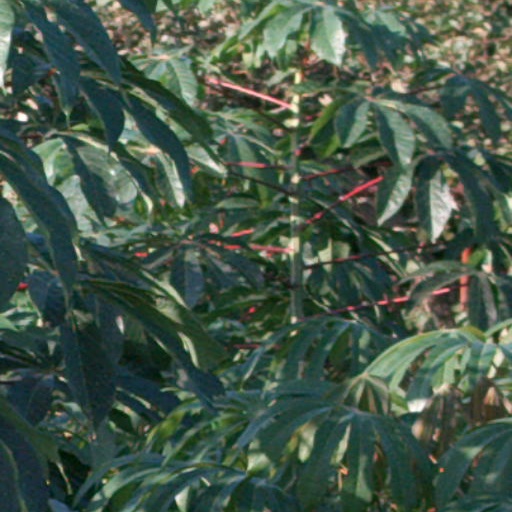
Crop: cassava